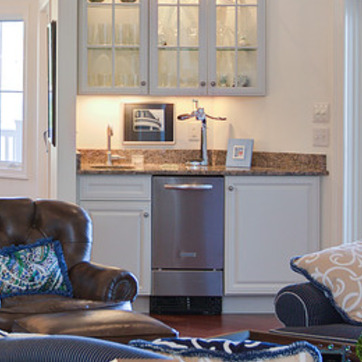
Material: metal